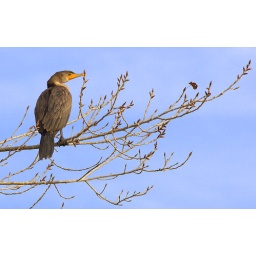
duck in tree